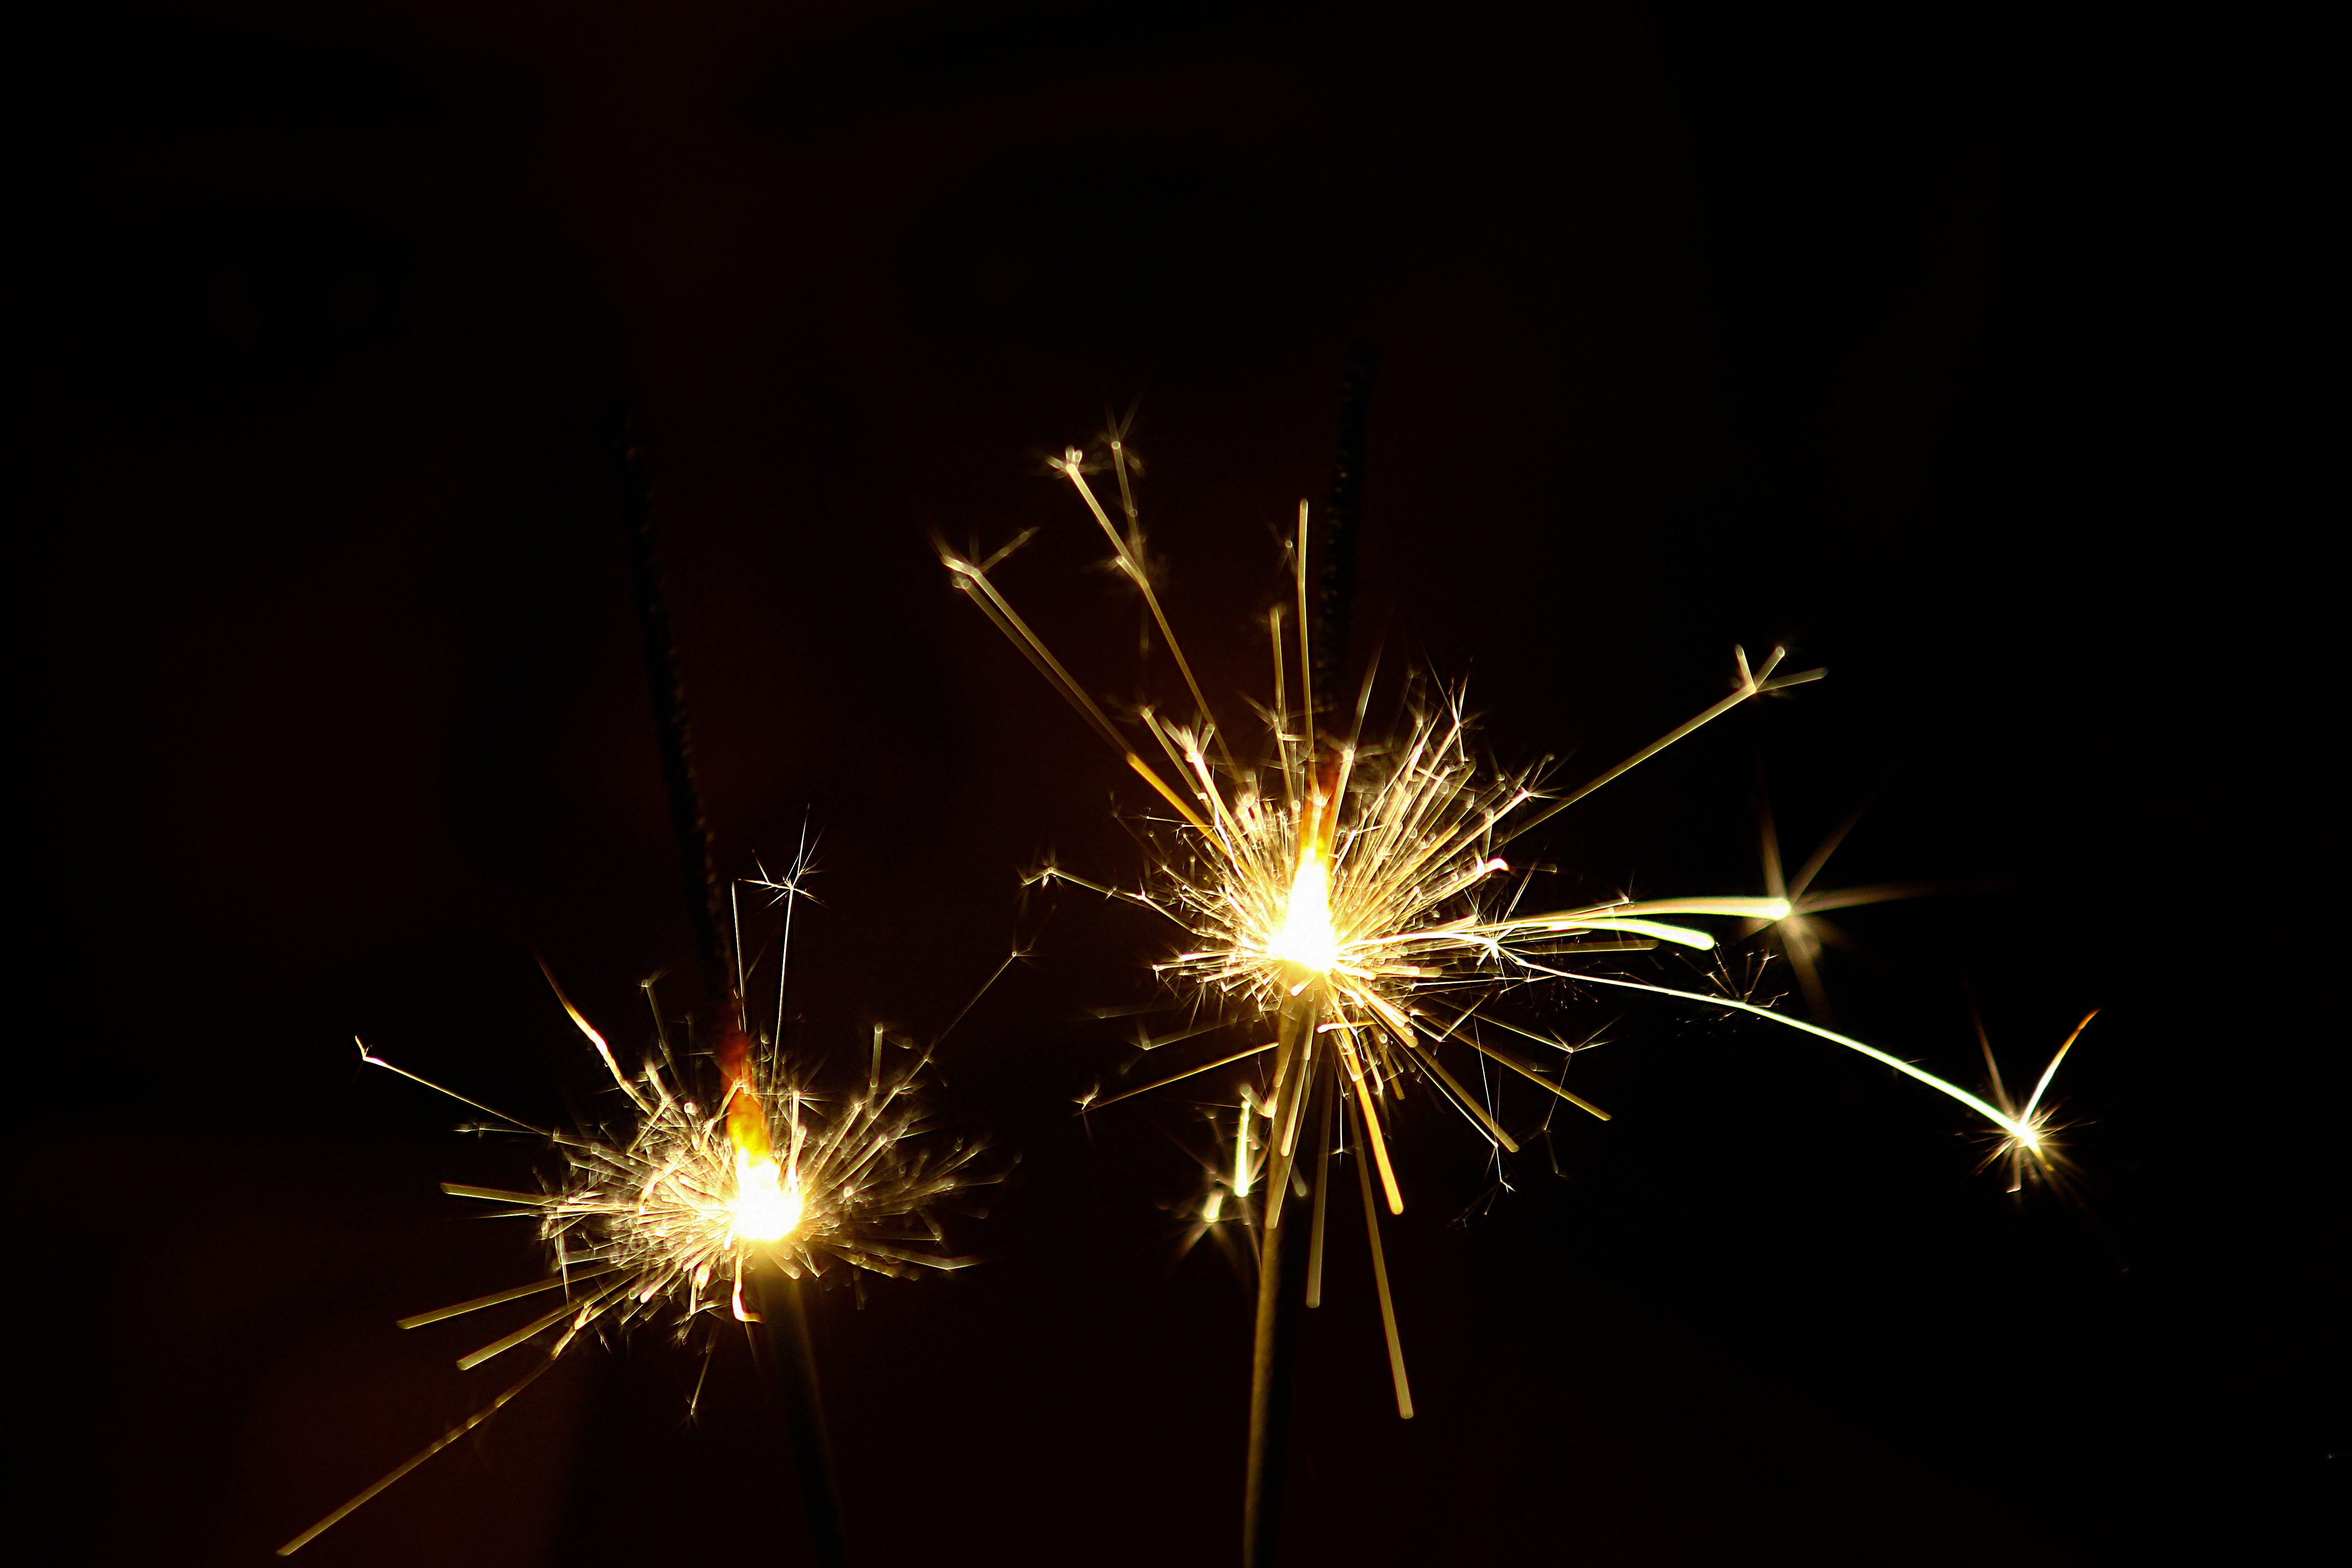
light, night, flower, sparkler, firework, shine, darkness, black, festival, lights, fireworks, joy, artifice, image, magic, good looking, firecracker, macro photography, nocturne, free image